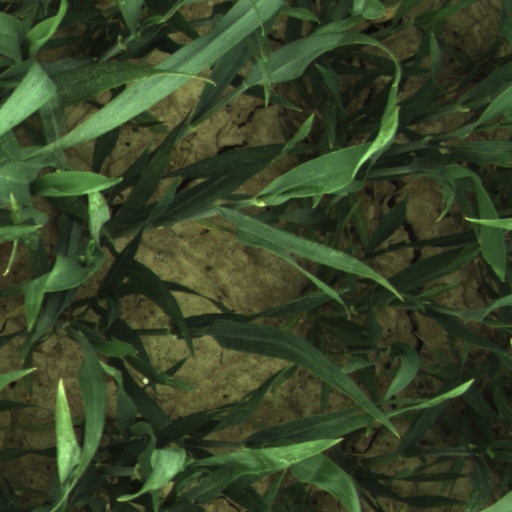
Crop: wheat